HMS Victory (1737)

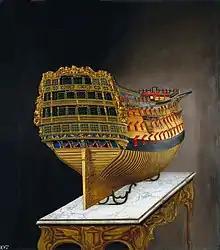
Model of the "Victory", painted in 1744

A small number of the timbers used in the construction of "Victory" were taken from the remains of the previous , which caught fire and was burnt to the waterline in February 1721 whilst having weed burned from her bottom (in a process called "breaming"). Originally drawn by Jacob Ackworth the plans were sent to Master Shipwright John Naish in 1721, but these were then put on hold.